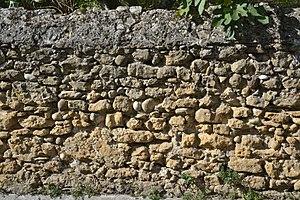
Mur à Vals (Ariège, France).
Les Poudingues de Palassou désignent un ensemble de roches et de strates sédimentaires, dans les basses Pyrénées, constituées de matériel détritique, d'âge cénozoïque. Ce sont des sédiments issus de l'érosion de la chaîne pyrénéenne. On peut qualifier ces roches de molasse. Elles constituent le modelé dominant en piémont nord-pyrénéen.